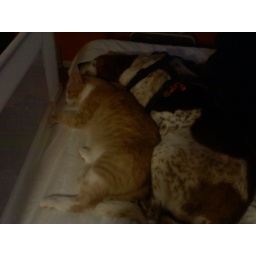
cats and dogs lying together in sin!